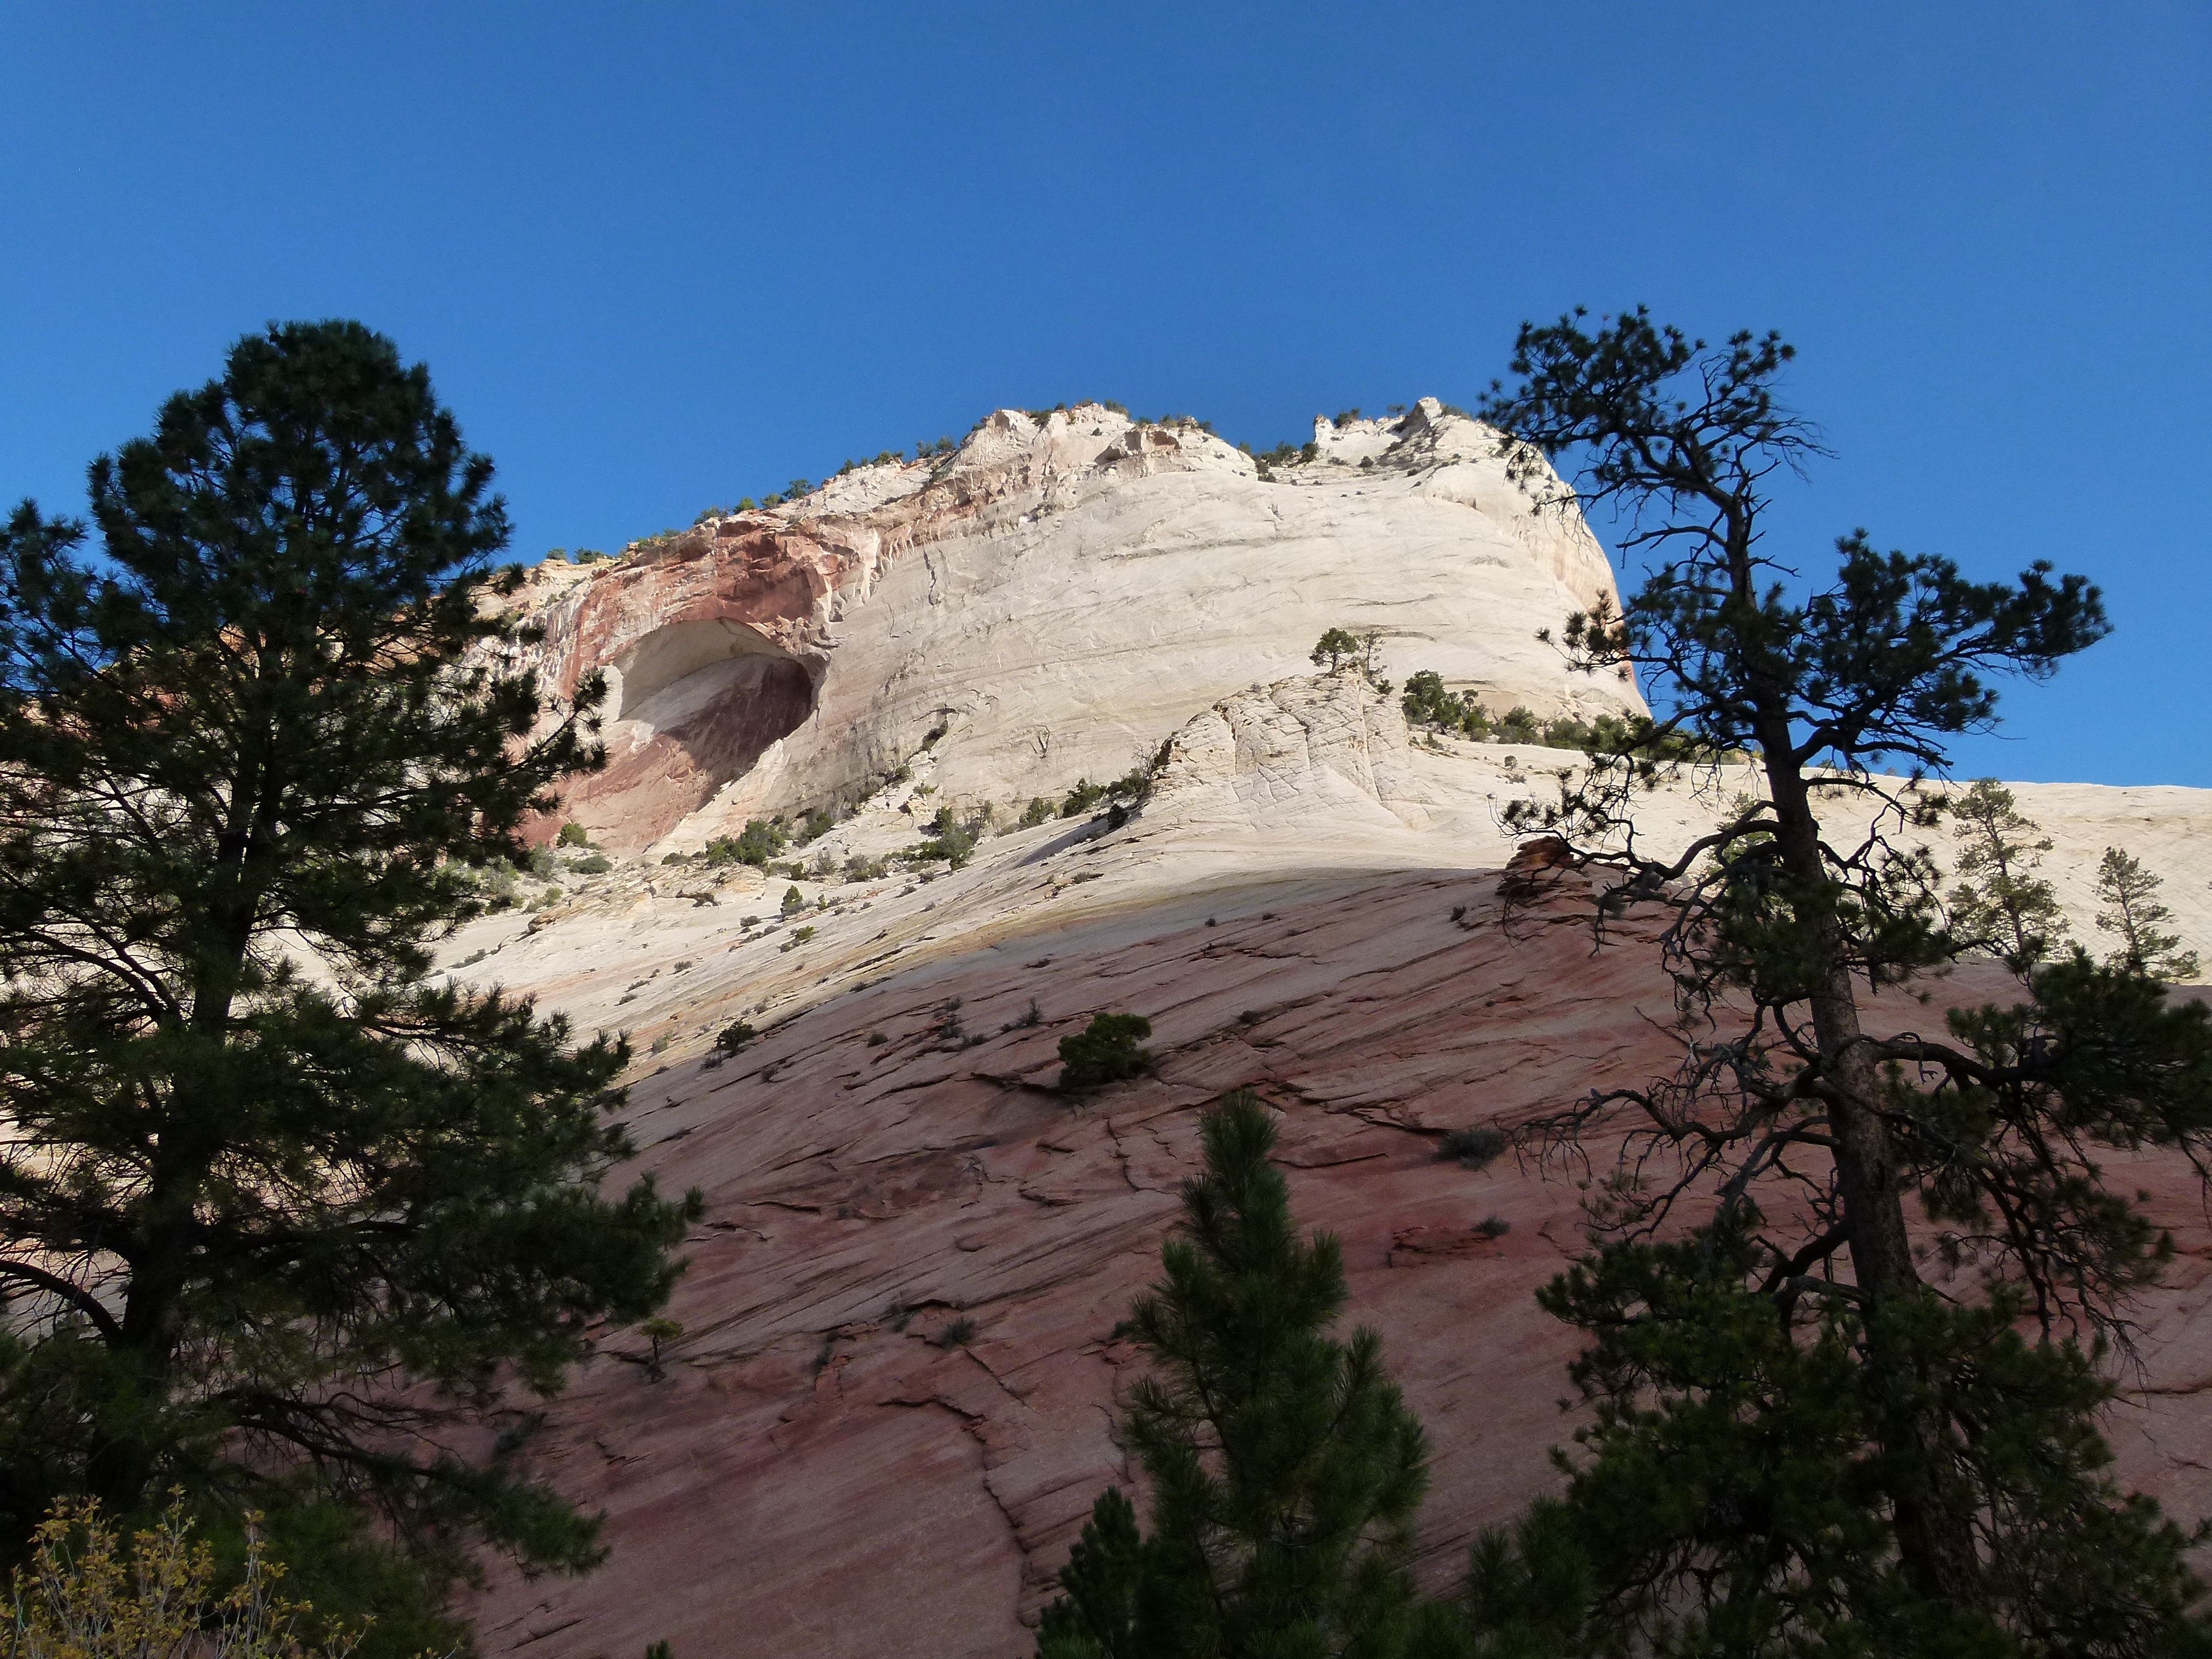
landscape, nature, rock, wilderness, mountain, snow, trail, desert, valley, mountain range, formation, dry, red, park, scenery, usa, terrain, national park, ridge, erosion, geology, utah, badlands, hot, plateau, tourist attraction, ecosystem, zion national park, landform, sand stone, natural environment, geographical feature, mountainous landforms, southwest usa